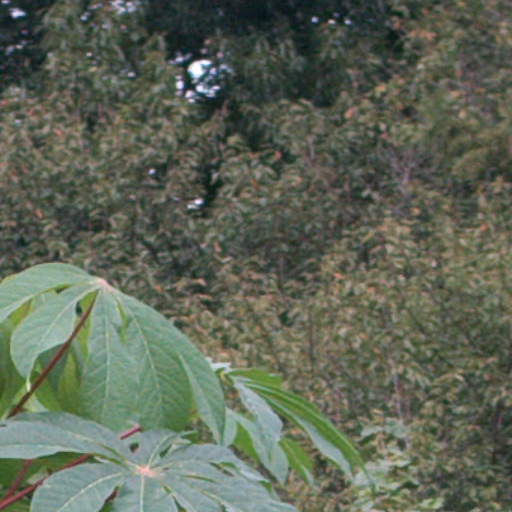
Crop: cassava